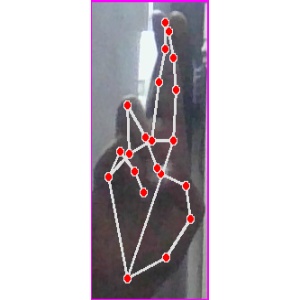
अक्षर: र